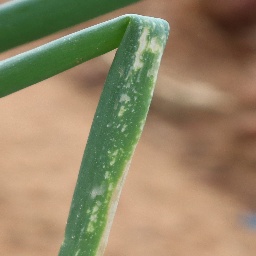
Label: Iris yellow virus